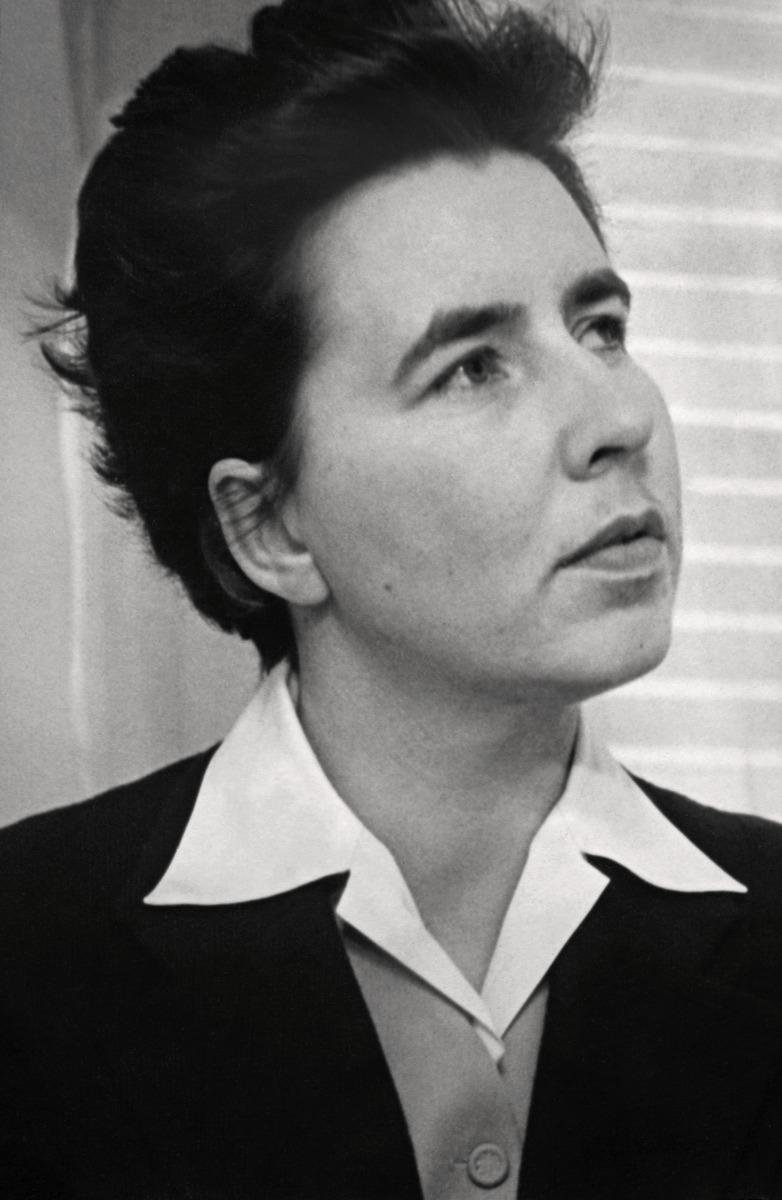
Vivica Bandler
Vivica Bandler
sisällön kuvaus: Vivica Bandler. content description: Vivica Bandler. innehållsbeskrivning: Vivica Bandler.
Vuosi: 1900
Paikka: Suomi
Aiheet: Bandler, Vivica; HBL; henkilöt; teatterinjohtajat; naiset; suomenruotsalaiset; persons; theatre managers; women; theatre; Finnish theatre managers; Swedish-speaking Finns; personer (individer); teaterchefer; kvinnor; teater; personer; finlandssvenska; finlandssvenskar